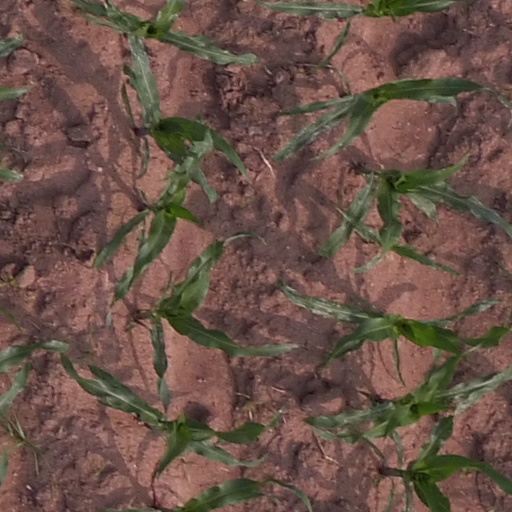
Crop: maize; corn